Bigga, Shetland

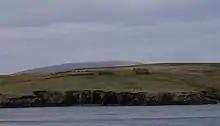
Bigga

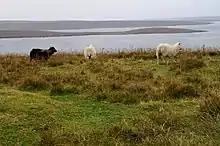
Sheep in south Yell, with Bigga behind

Just over long, Bigga is in size, and is tall at its highest point. Bigga is a long thin island with a "head" and a "torso". The neck is formed by the bays of Wester Hevda Wick and Easter Hevda Wick, "hevda wick" being an anglicisation of the Norn/Old Norse for "seaweed bay".